DAF 46

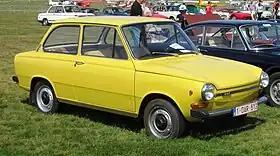
1976 DAF 46 Super Luxe

The DAF 46 is a small family car that was manufactured by the Dutch company DAF. It was introduced in November 1974 to replace the 44, although at the time it was announced that the two cars would be sold "alongside" one another, suggesting that there were still substantial stocks of the earlier model awaiting customers.